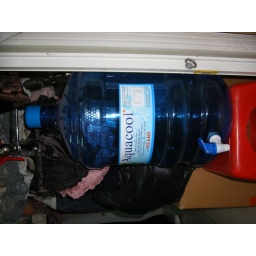
aquacool bottle in market